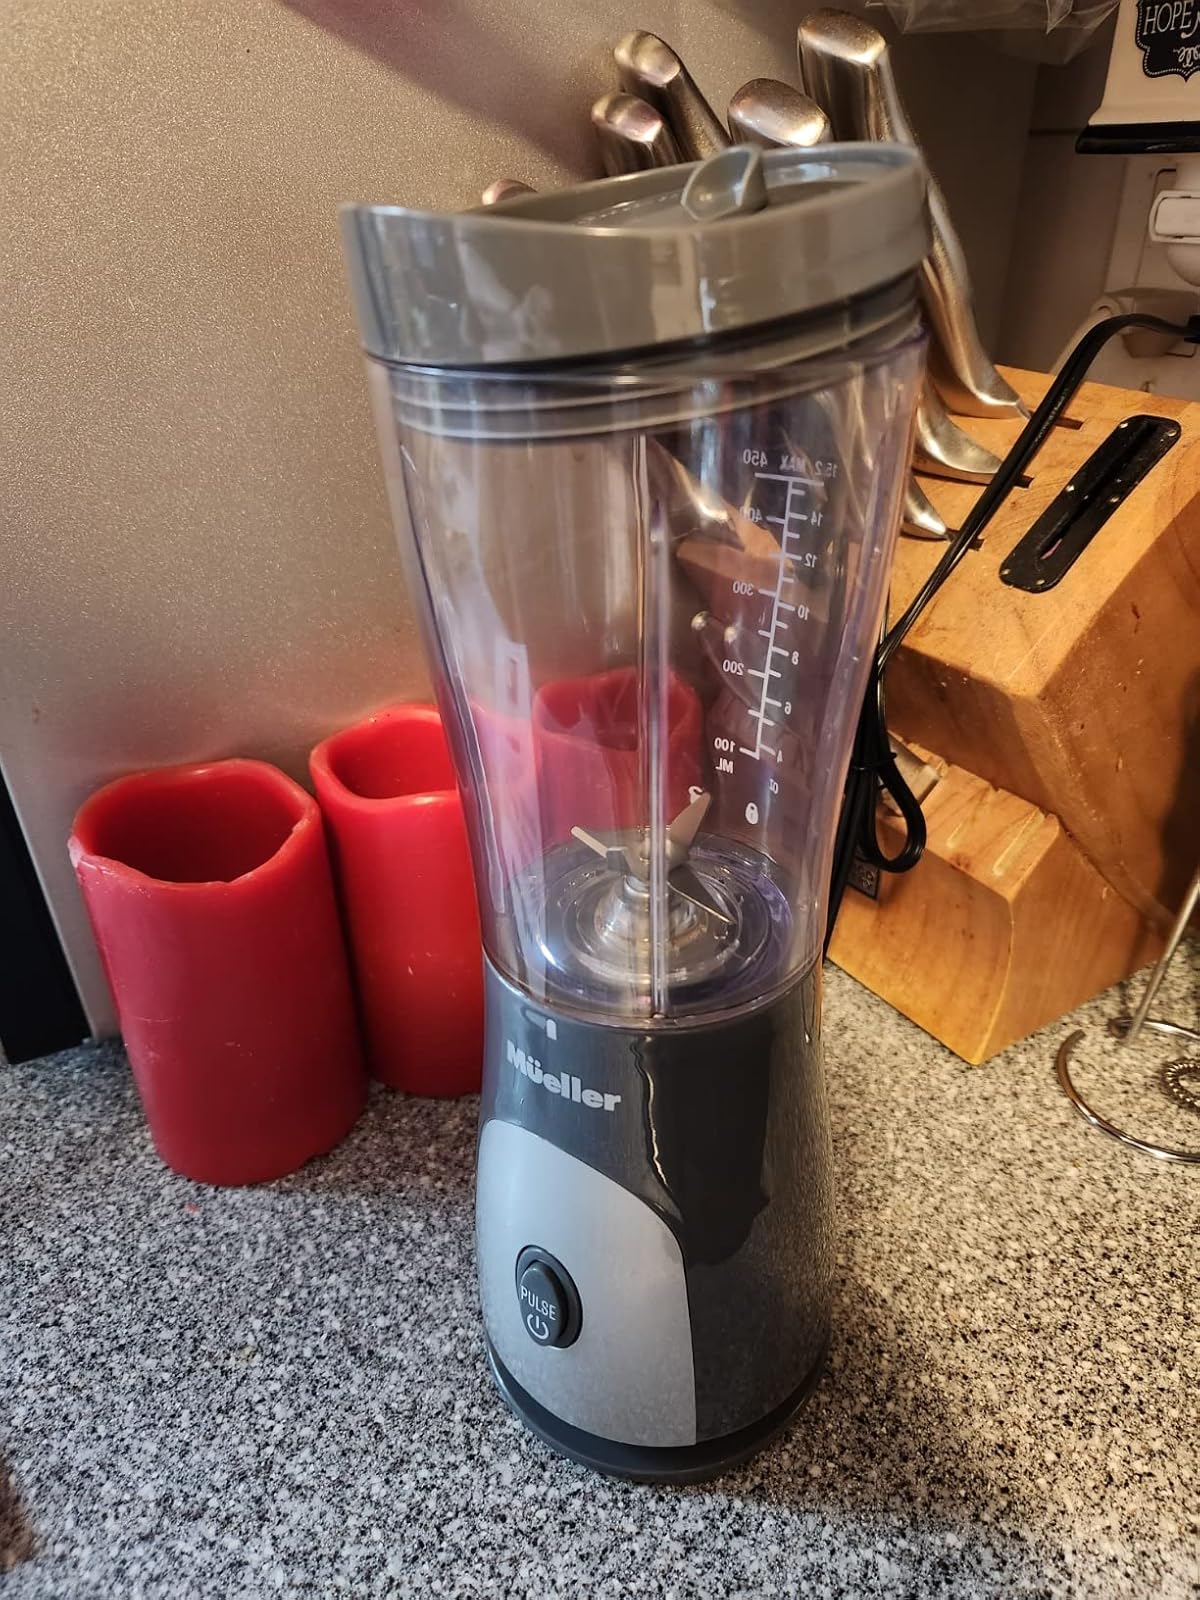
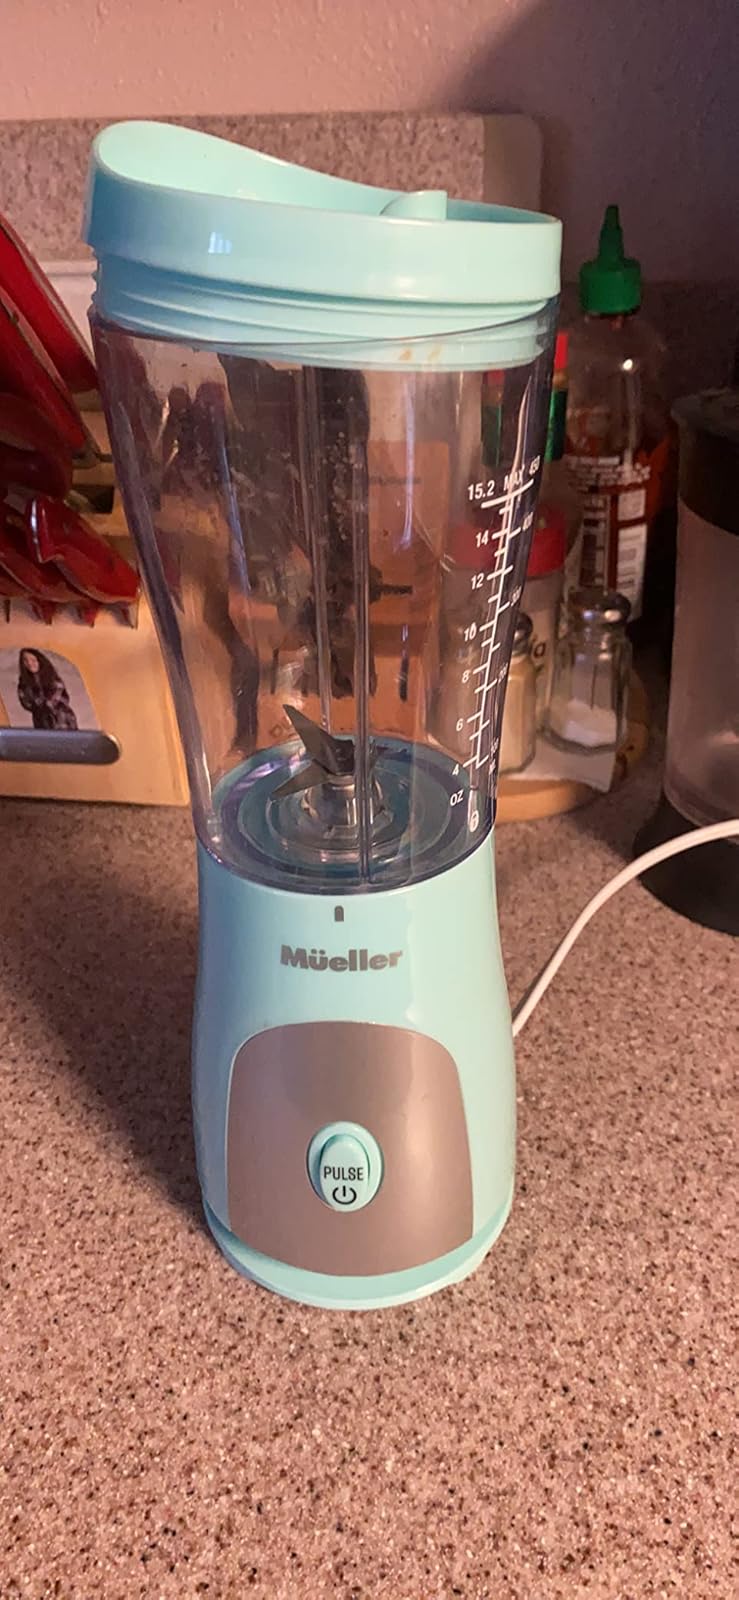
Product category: items_blender
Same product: no